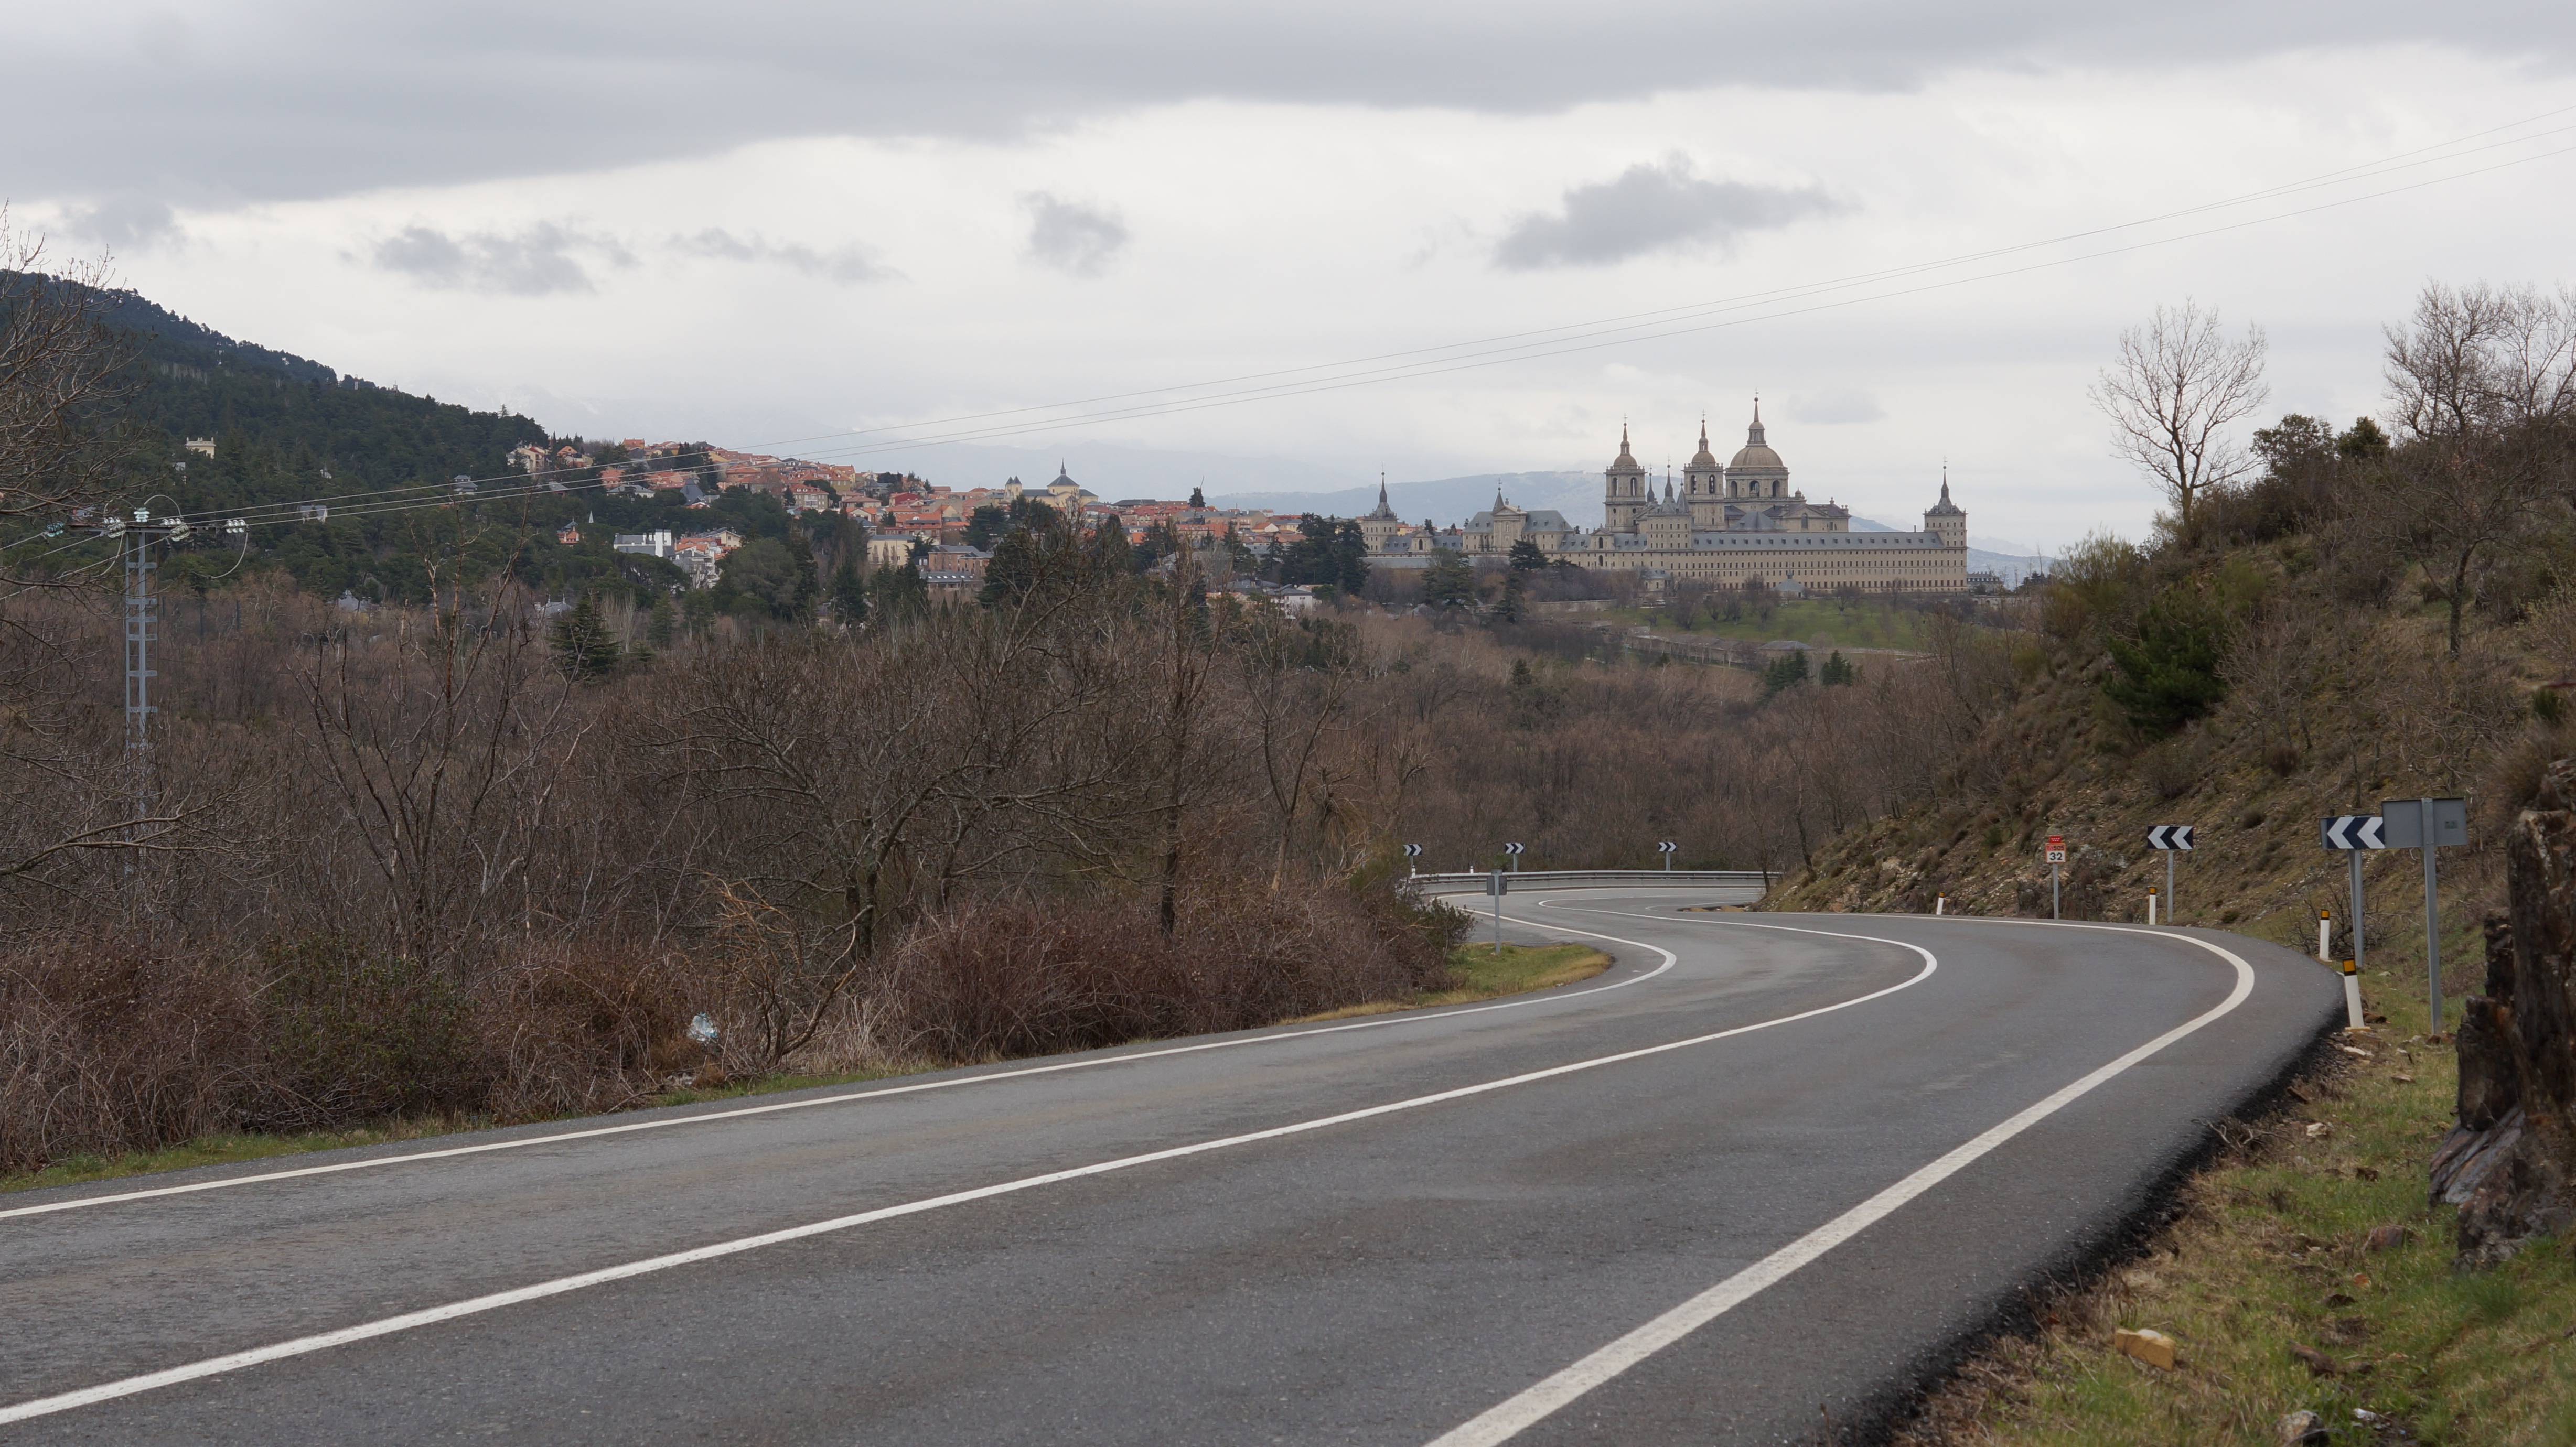
landscape, architecture, road, highway, building, lane, road trip, infrastructure, monastery, dump, heritage, san lorenzo, residential area, controlled access highway